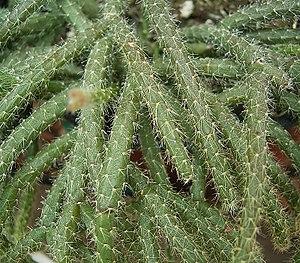
Rhipsalis pilocarpa est le nom d'une espèce de plante épiphyte et succulente, endémique du Brésil, et appartenant à la famille des cactus et du genre Rhipsalis